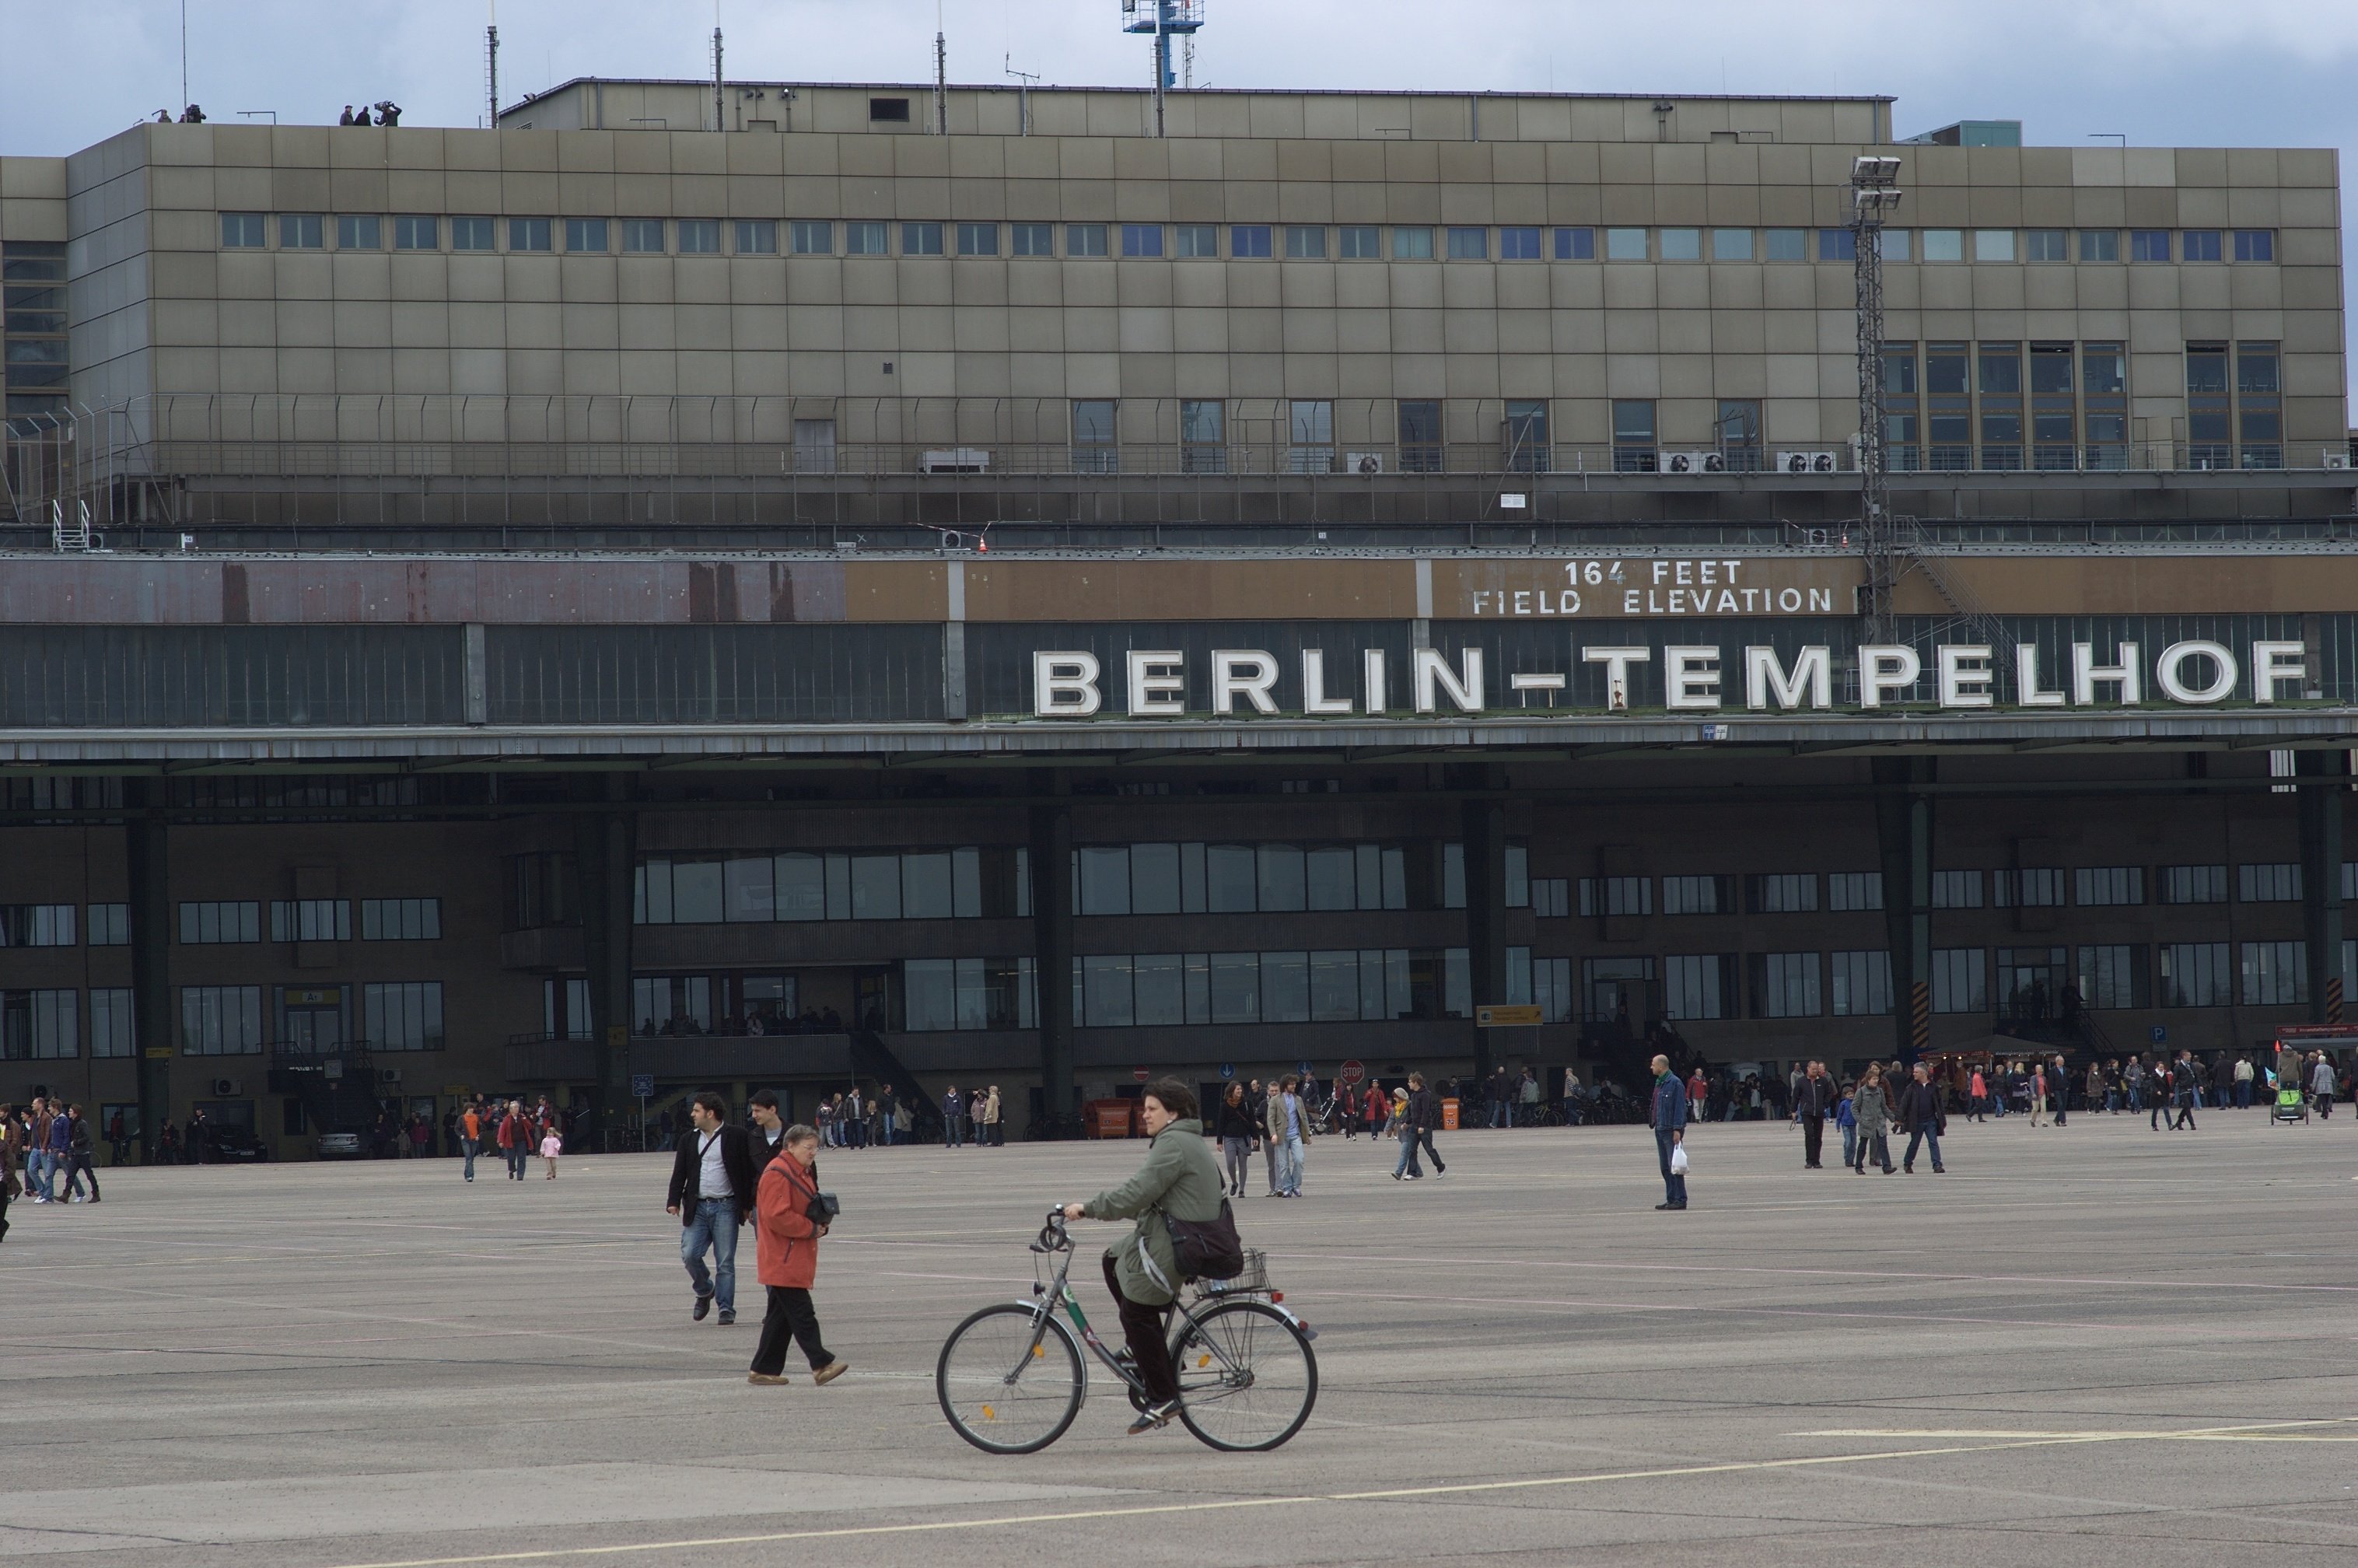
structure, city, downtown, airport, transport, vehicle, stadium, public transport, arena, rawtherapee, germany, deutschland, berlin, walimex, samyang, pentax, 85mm, flughafen, lenstagged, steffenzahn, k100d, justpentax, iamflickr, 85mmf14, walimex85mm, walimexpro8514if, tempelhof, ice rink, sport venue